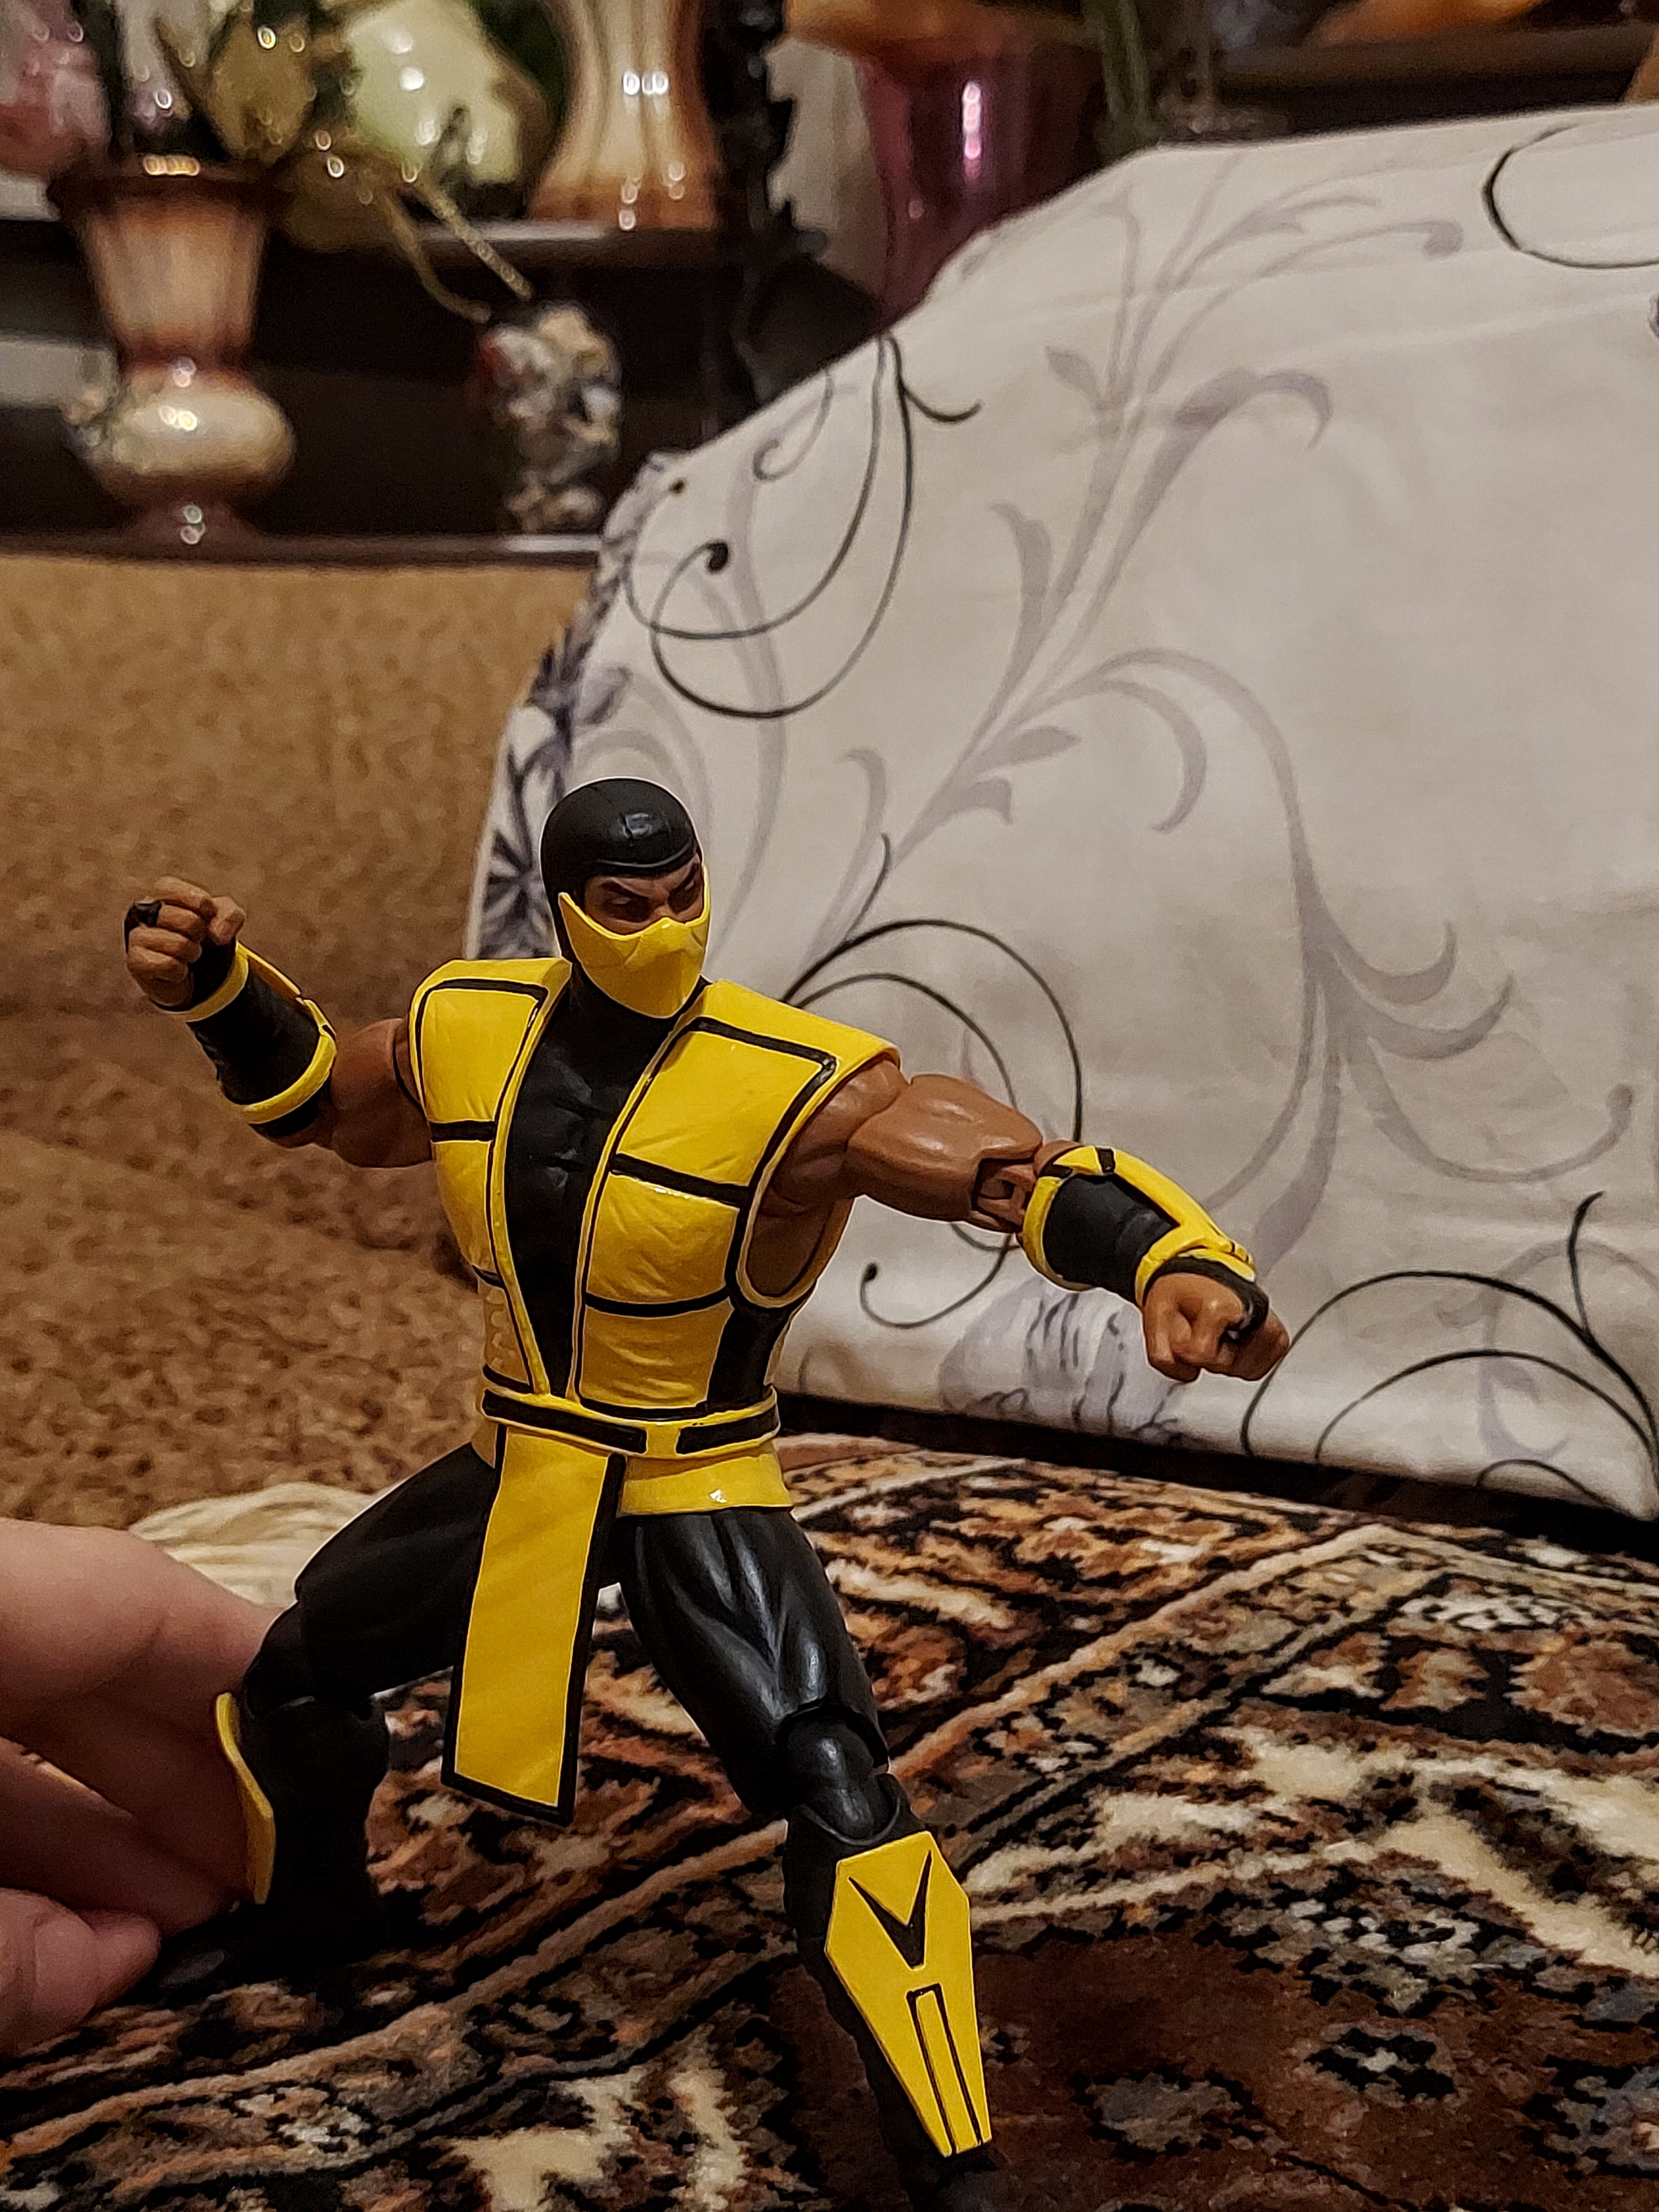
scorpion, storm, collectibles, yellow, art, fictional character, fiction, personal protective equipment, action figure, fun, costume, illustration, animation, hero, thigh